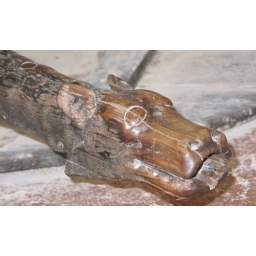
The well at the castle over Salzburg had this as the water spout.